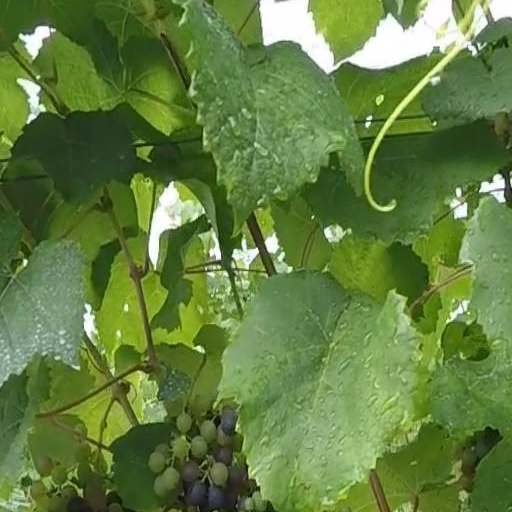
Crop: grape